Apostolic Prefecture of Shiqian

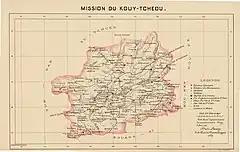
Map of the Kweichow Mission, prepared by , 1889.

The Apostolic Prefecture of Shiqian is a Latin pre-diocesan missionary jurisdiction of the Catholic Church in Shiqian County, Guizhou, southwestern China. The county is under the administration of the city of Tongren.